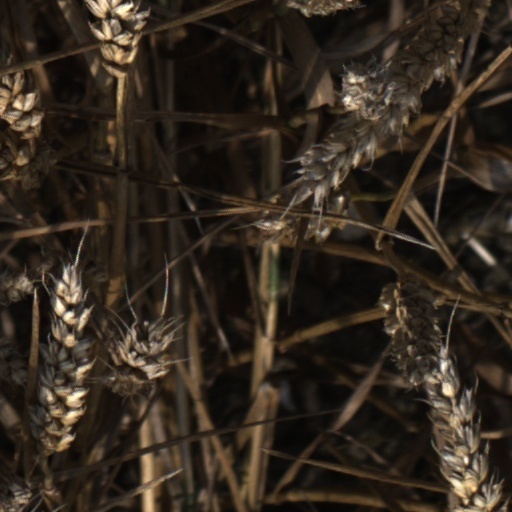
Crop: wheat